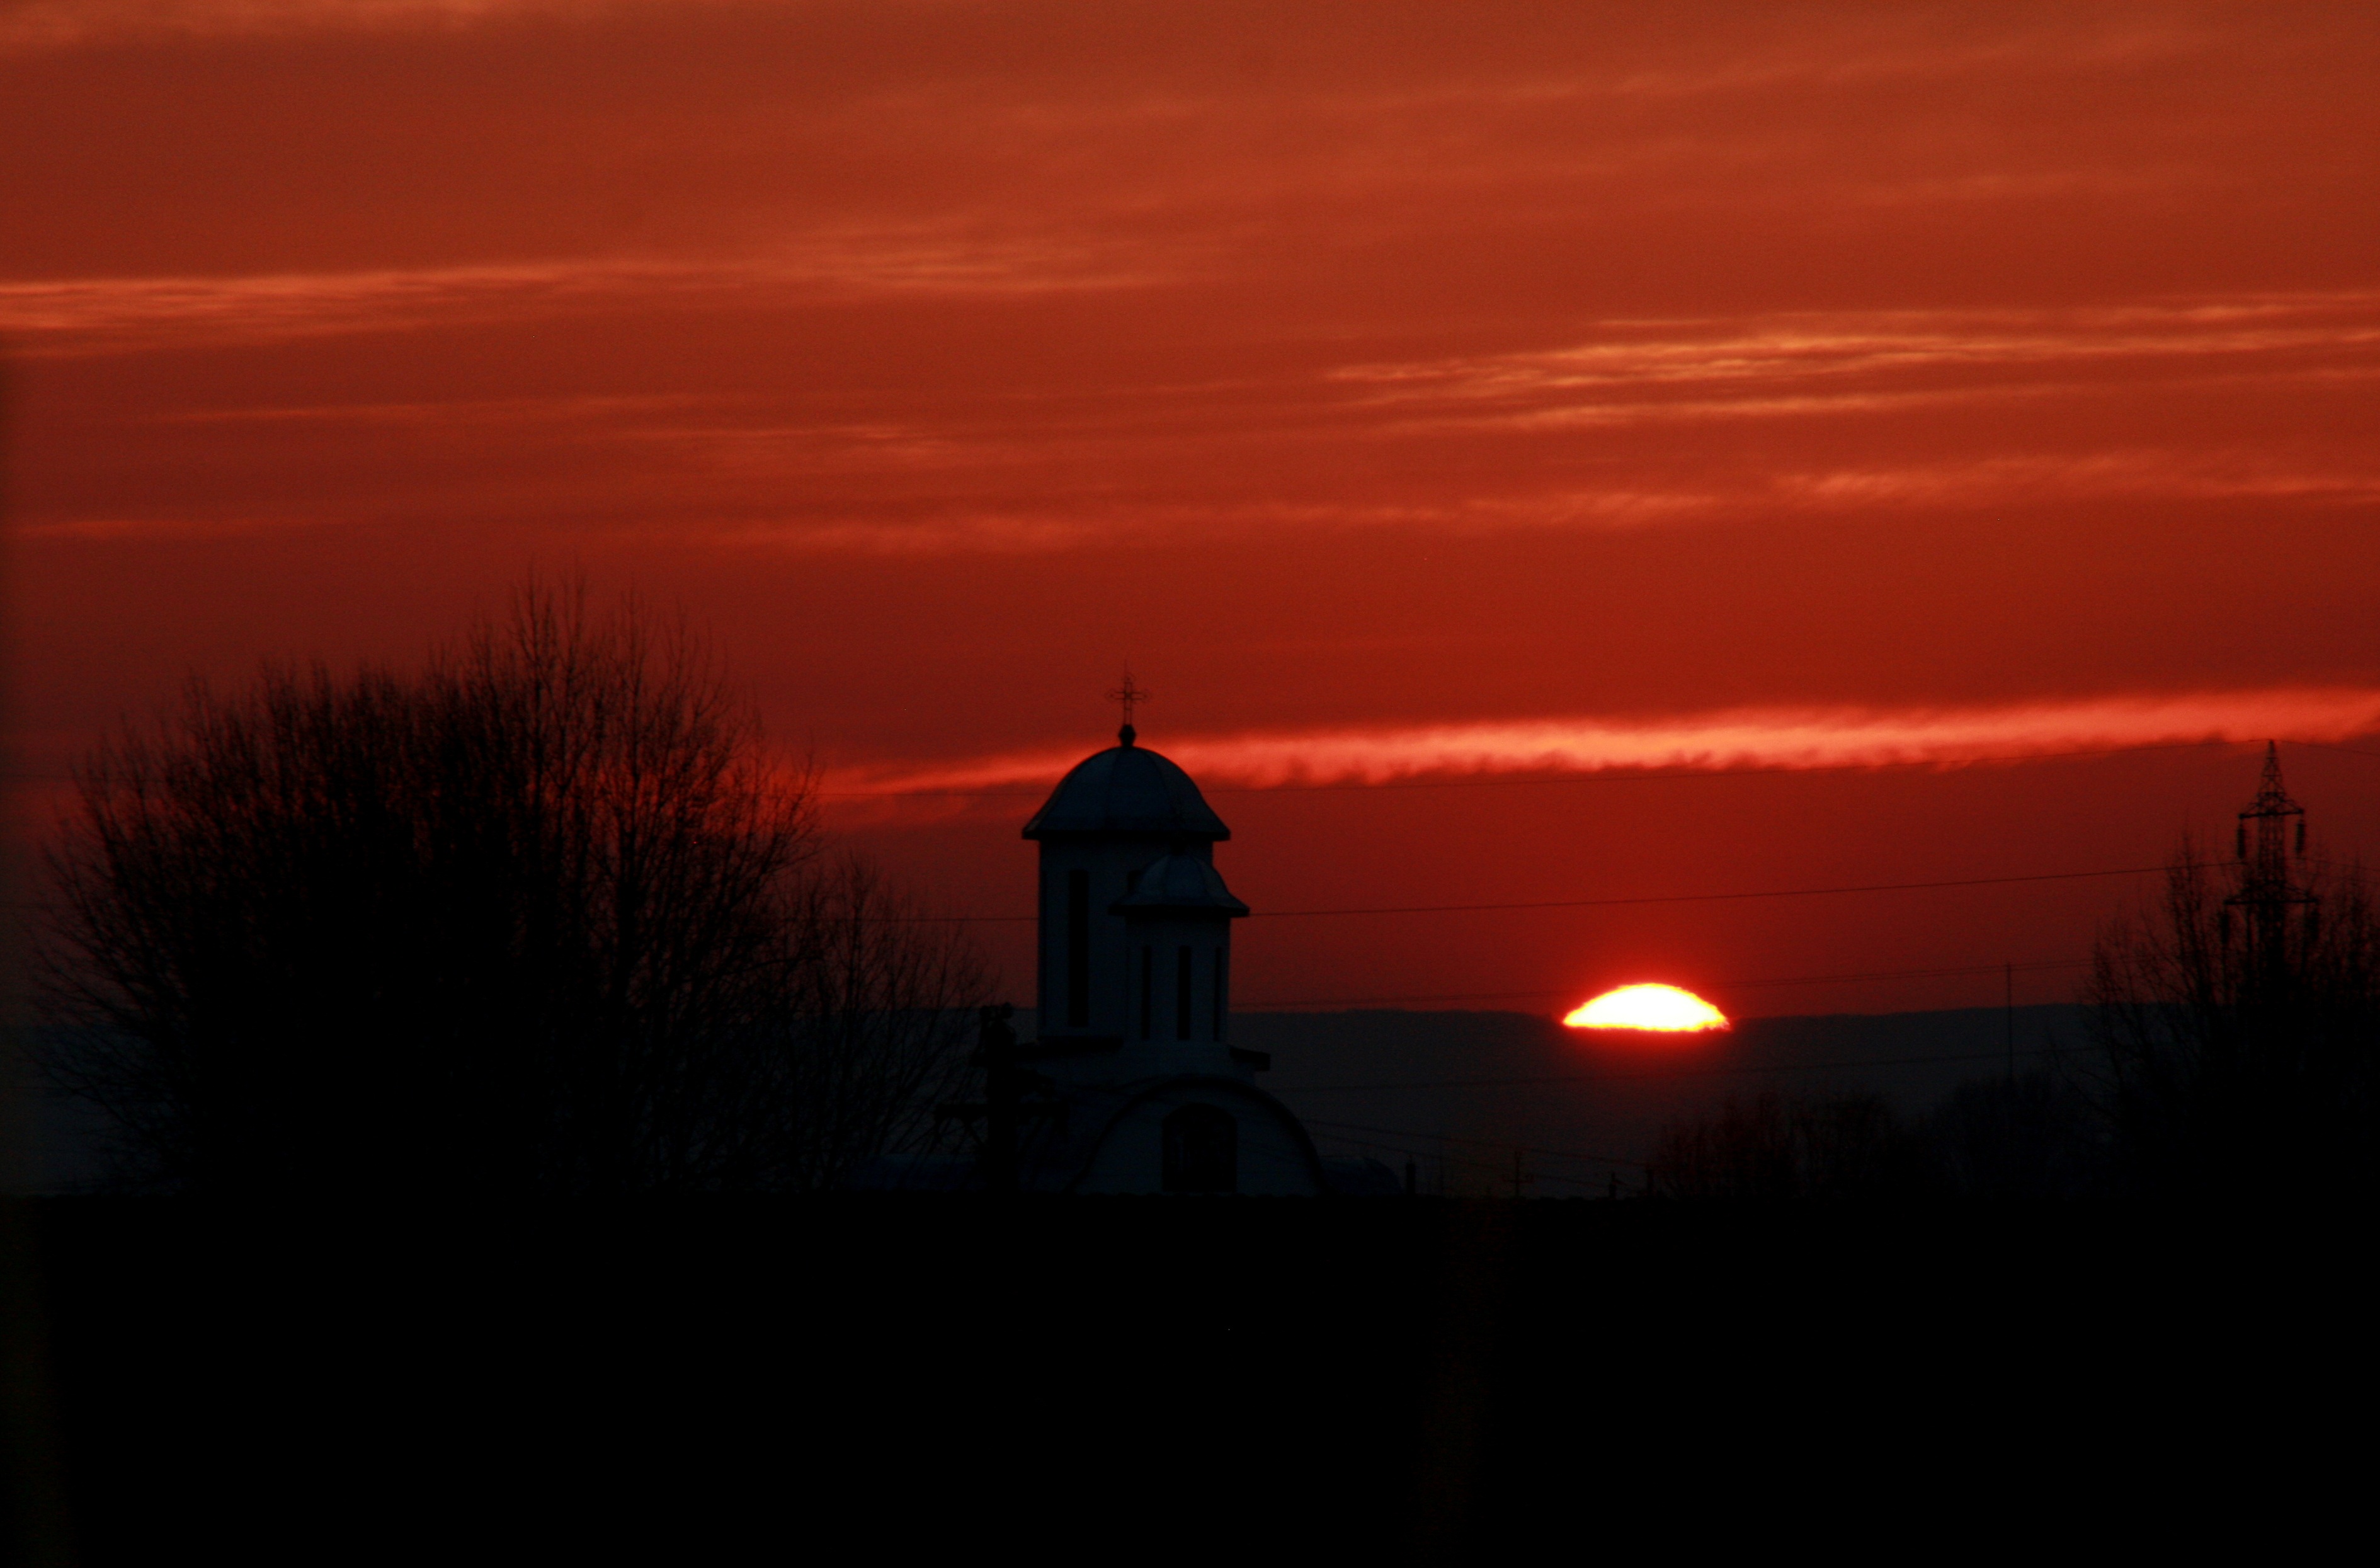
horizon, cloud, sky, sun, sunrise, sunset, morning, dawn, atmosphere, dusk, evening, red, church, east, afterglow, red sky at morning